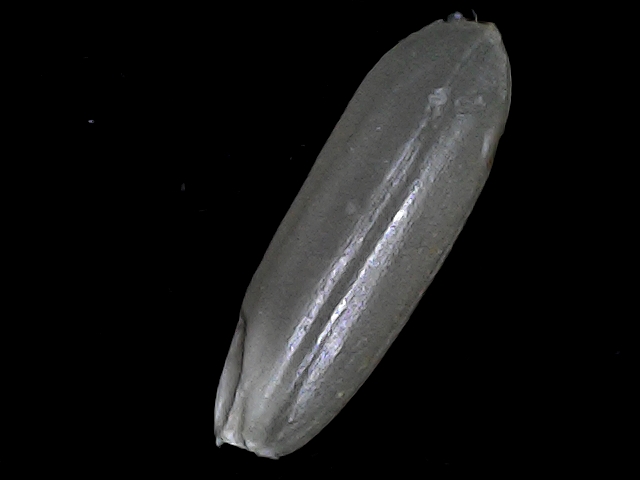
Rice variety: BRRI67